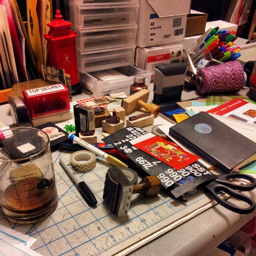
A work desk cluttered with stamps and work supplies
A computer desk topped with lots of office supplies.
A counter is cluttered with many crafting materials.
A cluttered office desk covered in various items
A pair of scissors and a cup on a desk.